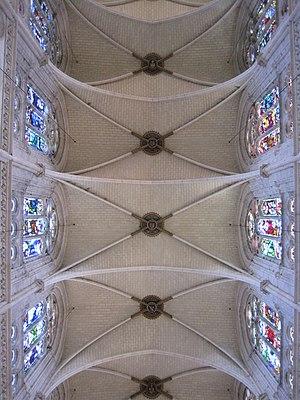
Voûte de la basilique de la Chapelle-Montligeon, dans l'Orne.
La basilique Notre-Dame de Montligeon, consacrée à « Notre-Dame Libératrice des âmes du Purgatoire », est une église de pèlerinage, centre d'un sanctuaire dédié à la prière pour les défunts. Elle est située à La Chapelle-Montligeon, petite commune de la région du Perche, dans le sud-est du département de l'Orne.